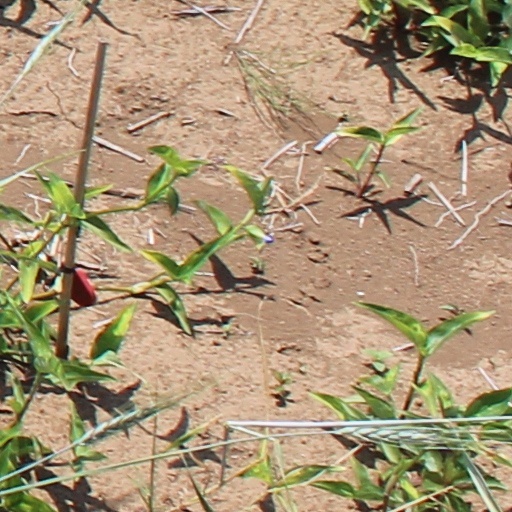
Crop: wheat